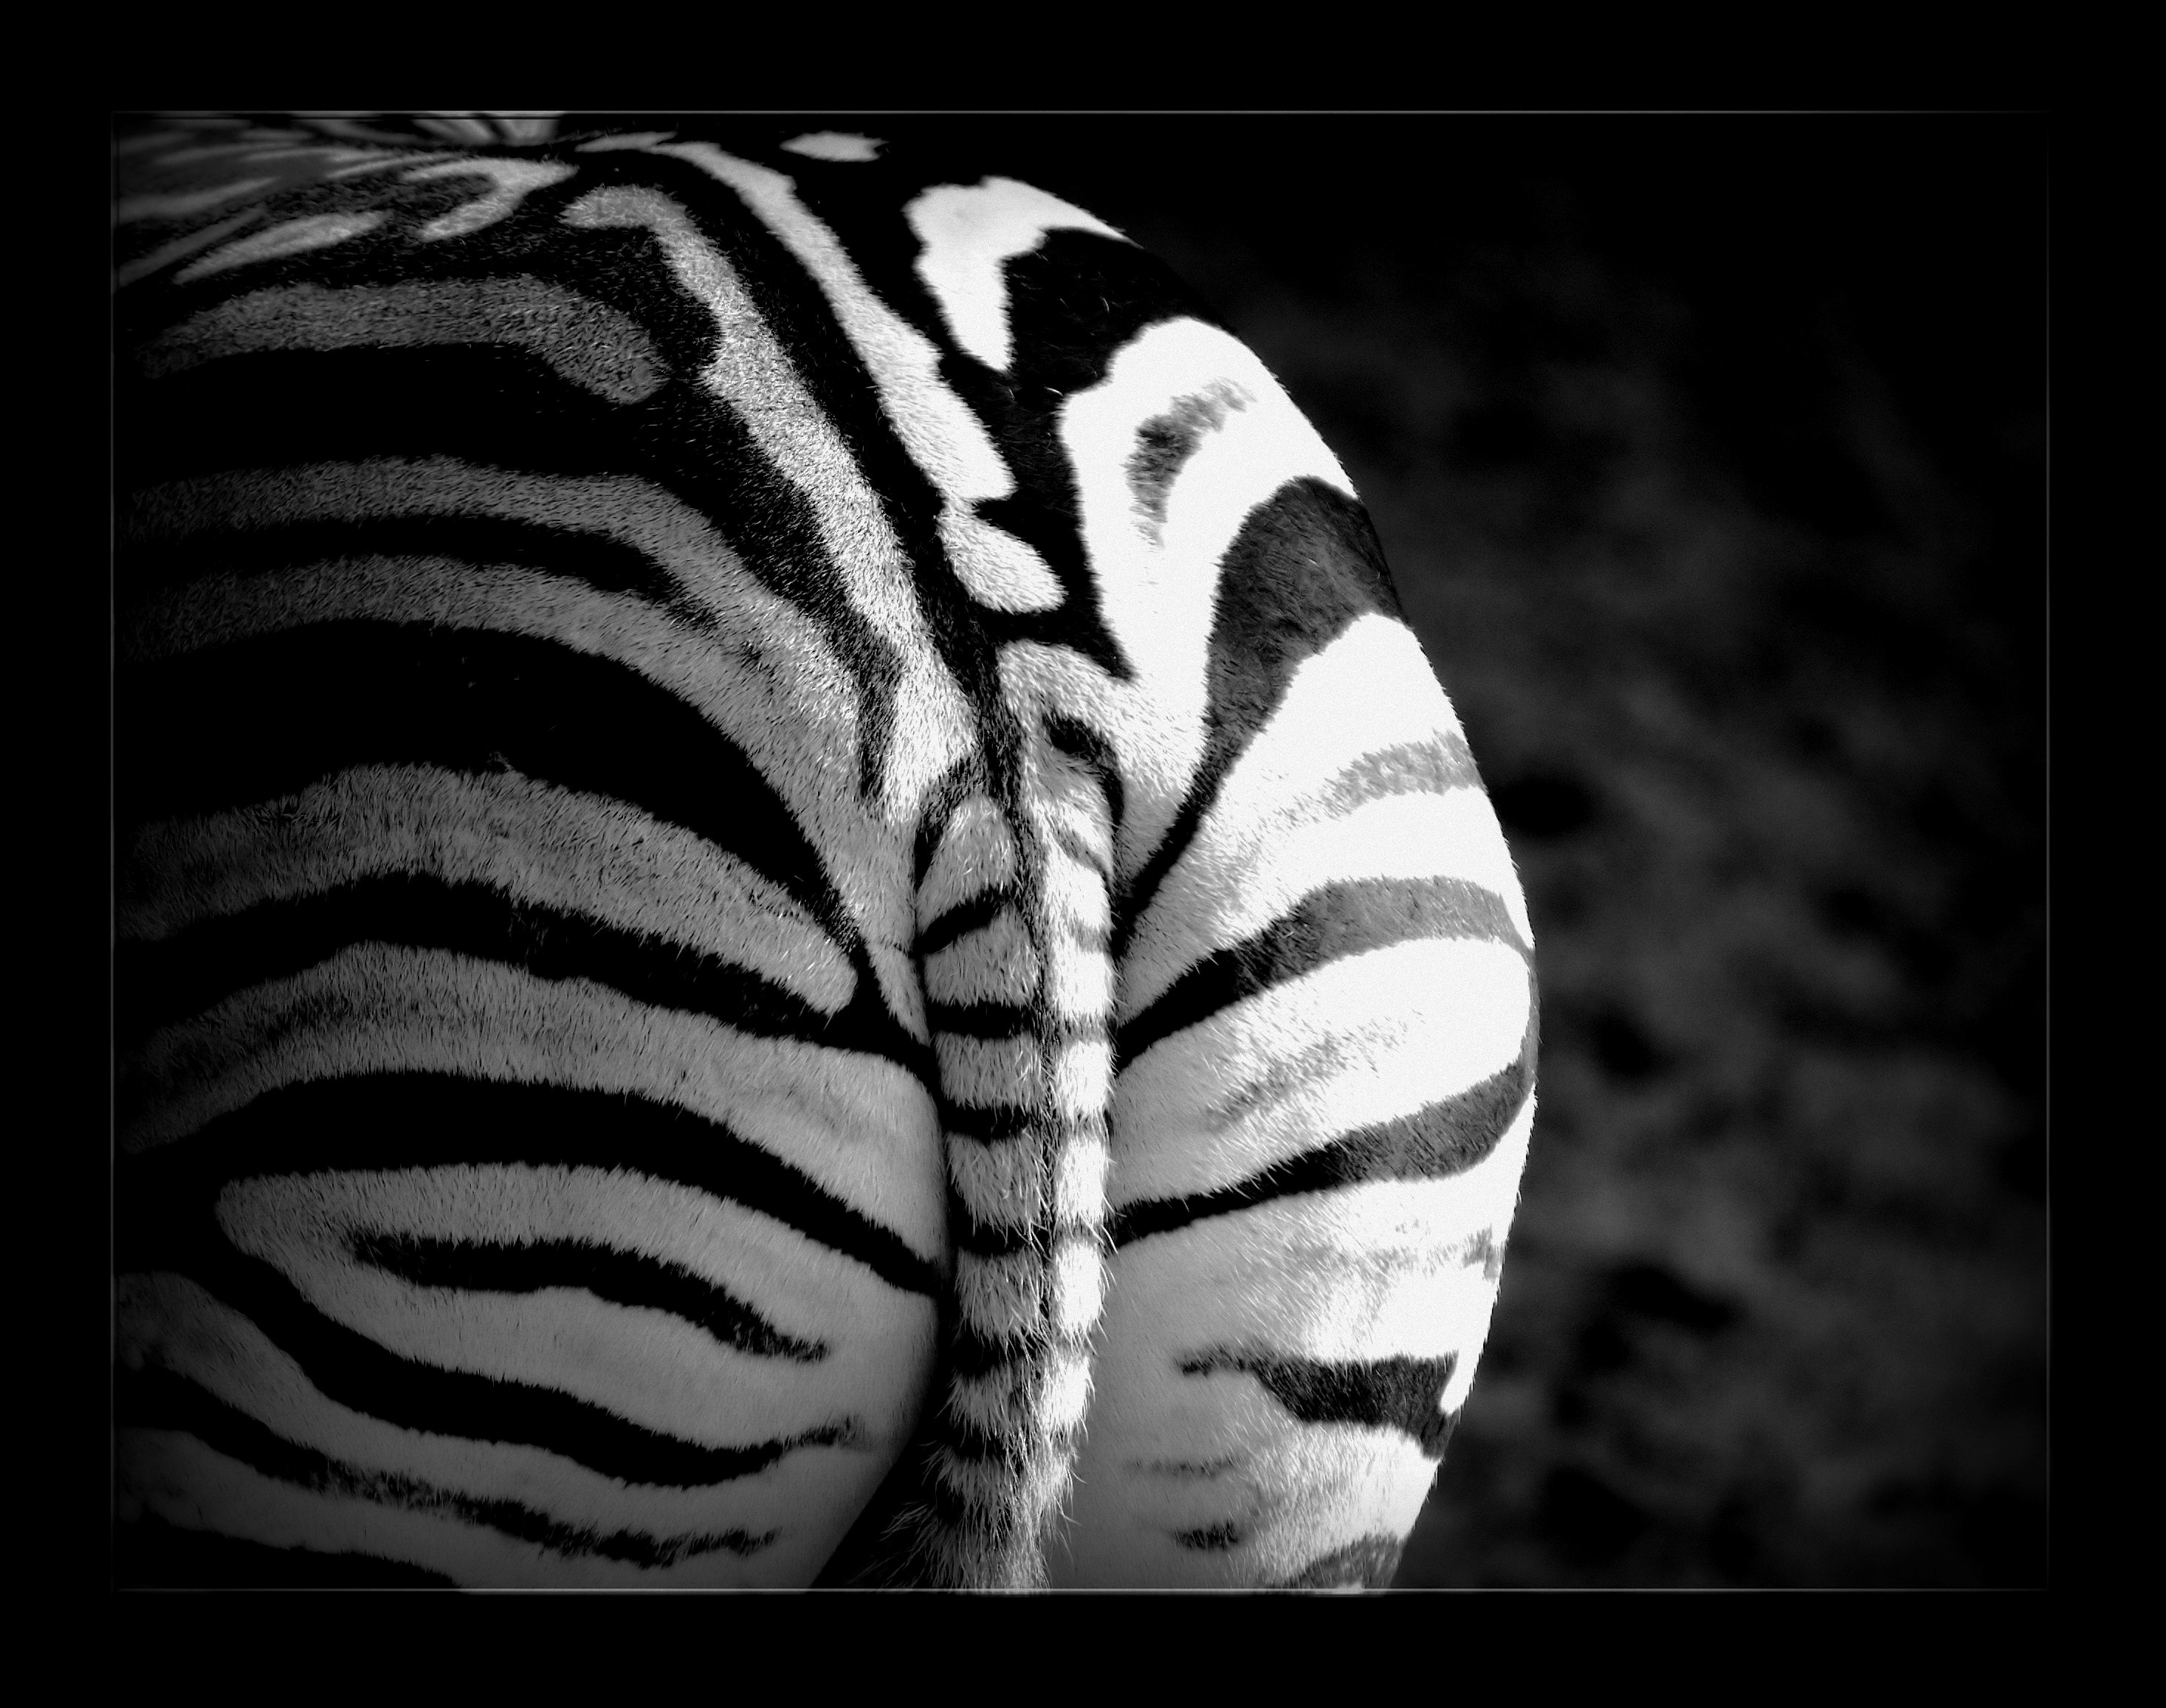
nature, black and white, white, photography, animal, wild, mammal, black, monochrome, black white, zebra, close up, art, animals, stripes, symmetry, funny, safari, zebras, zebra stripes, monochrome photography, horse like mammal, bips